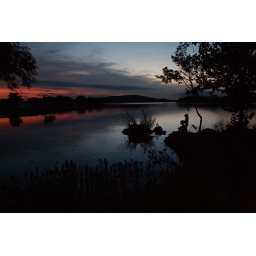
Two children are silhouetted against the water of a lake as they watch the fiery sunset.